Charles Turner Torrey

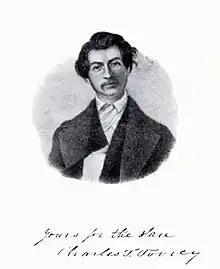
A sketch of Torrey, c. 1840, from "Memoir of Rev. Charles T. Torrey," Joseph P. Lovejoy, ed. (Boston: John P. Jewett & Co.), 1847

Charles Turner Torrey (November 21, 1813 – May 9, 1846) was a leading American abolitionist. Although largely lost to historians until recently, Torrey pushed the abolitionist movement to more political and aggressive strategies, including setting up one of the first highly organized lines for the Underground Railroad and personally freeing approximately 400 slaves. Torrey also worked closely with free blacks, thus becoming one of the first to consider them partners. John Brown cited Torrey as one of the three abolitionists he looked to as models for his own efforts.